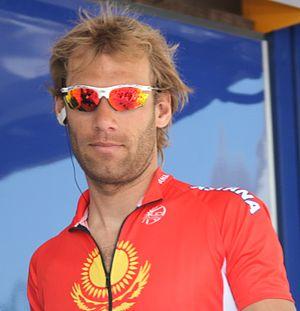
Benoît Joachim est un coureur cycliste luxembourgeois, né le 14 janvier 1976 à Luxembourg.